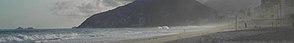
Ipanema est un quartier aisé, chic et branché de la zone sud de la ville de Rio de Janeiro, au Brésil. Il est bordé par le très chic quarteier de Leblon à l'ouest, Lagoa Rodrigo de Freitas au nord qui le sépare du quartier de Lagoa, du quartier d'Arpoador à l'est et l'océan Atlantique au sud. Son nom est un mot guarani signifiant « mauvaises eaux ».